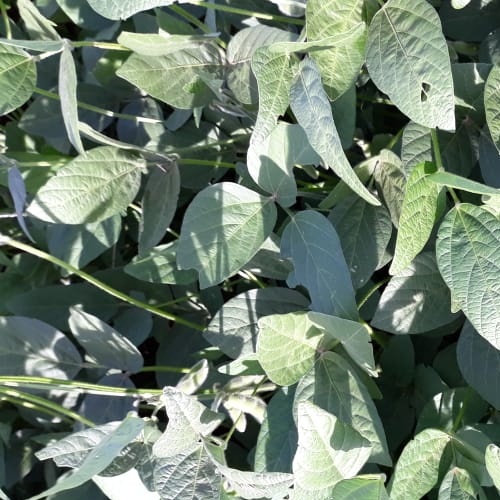
Label: Caterpillar